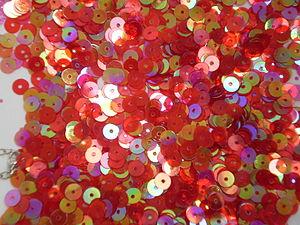
Un sequin est une perle en forme de disque utilisée à des fins décoratives. Au cours des siècles précédents, ils étaient fabriqués à partir de métaux brillants. Aujourd'hui, les sequins sont le plus souvent en plastique, et disponibles dans une grande variété de couleurs et de formes géométriques. Les sequins sont couramment utilisés sur les vêtements, les bijoux, les sacs, les chaussures et de nombreux autres accessoires.